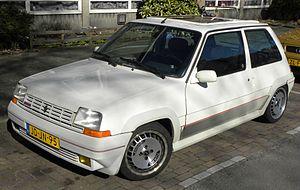
Renault Sport est la branche sportive de la marque automobile française Renault. Elle a été fondée en 1976 sous la direction de Gérard Larrousse. Renault-Sport est créé à la suite de la fusion des activités sportives d'Alpine et de Gordini, ces deux branches appartenant à Renault. L'activité a été localisée au départ à Boulogne-Billancourt, Dieppe et Viry-Châtillon.